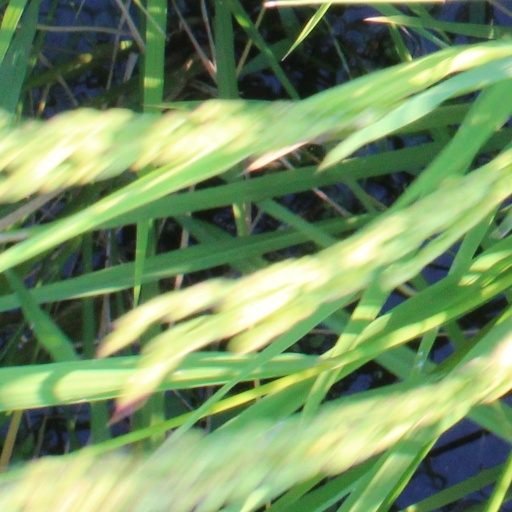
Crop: rice